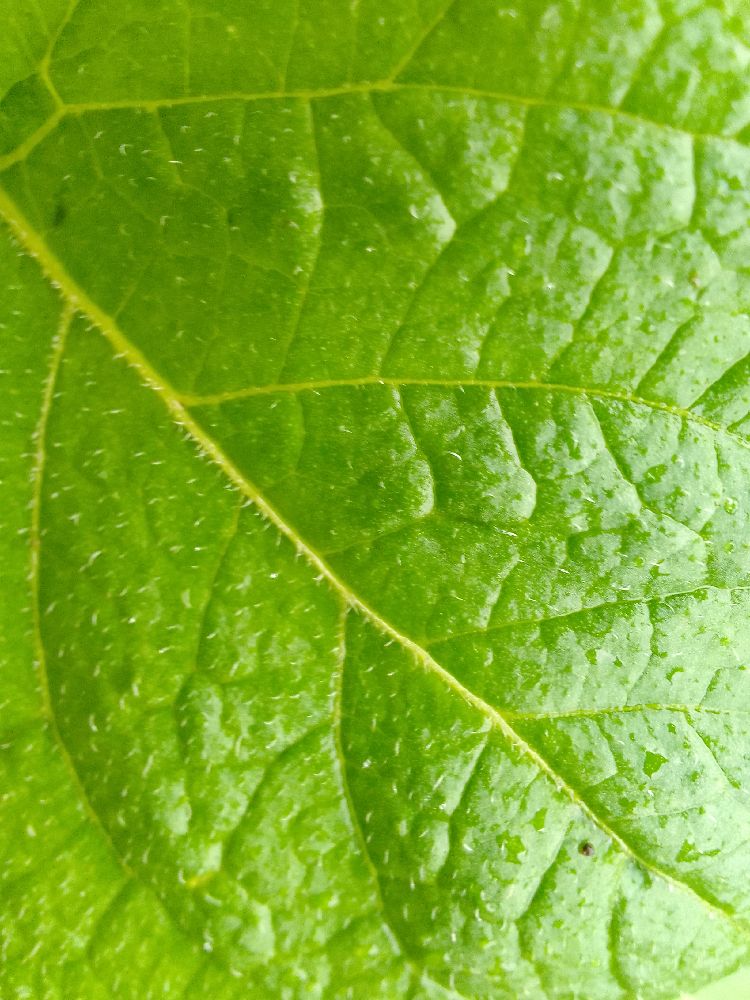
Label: Healthy